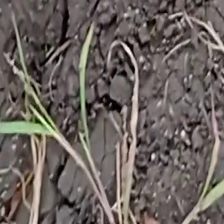
Weed species: Harali_(Cynodon_dactylon)